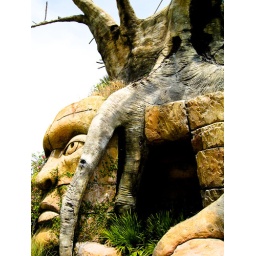
face in the mountain